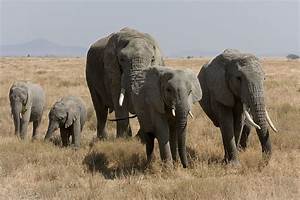
Label: elephant